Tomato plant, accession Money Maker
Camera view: bottom (45 deg); turntable rotation: 180 degrees
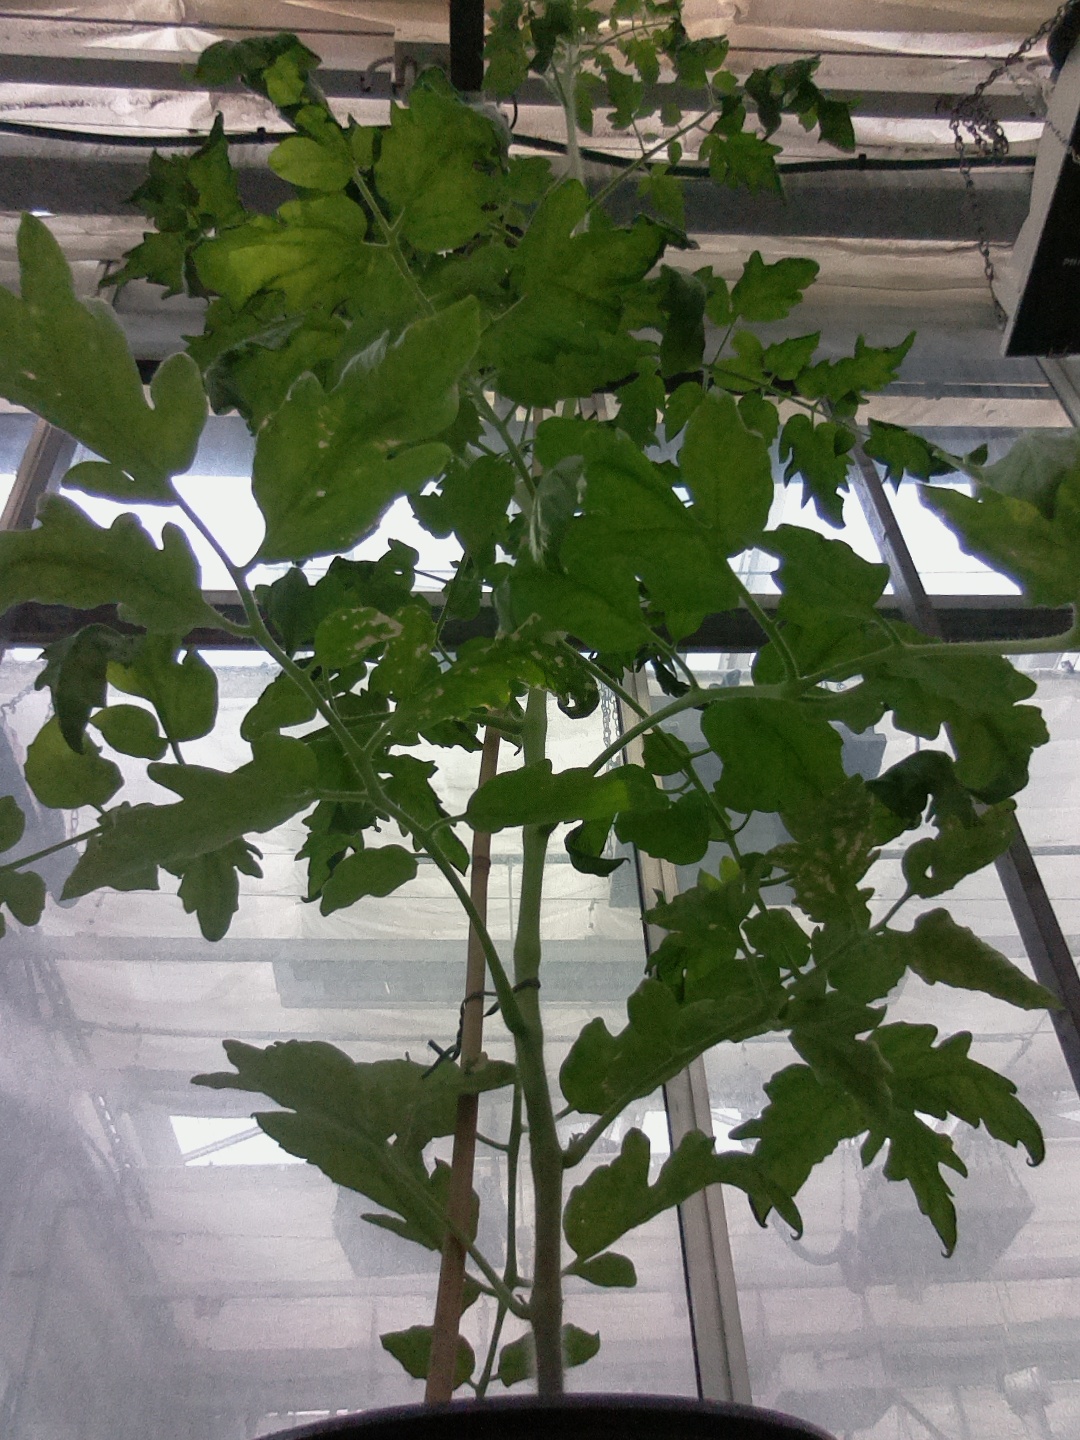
BBCH growth stage 64: 40%-50% of flowers open